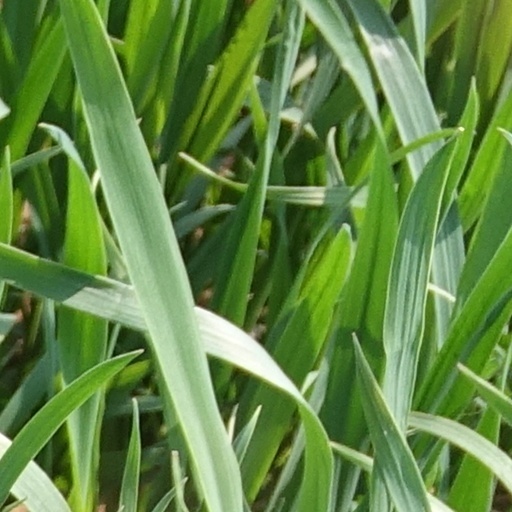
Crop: wheat